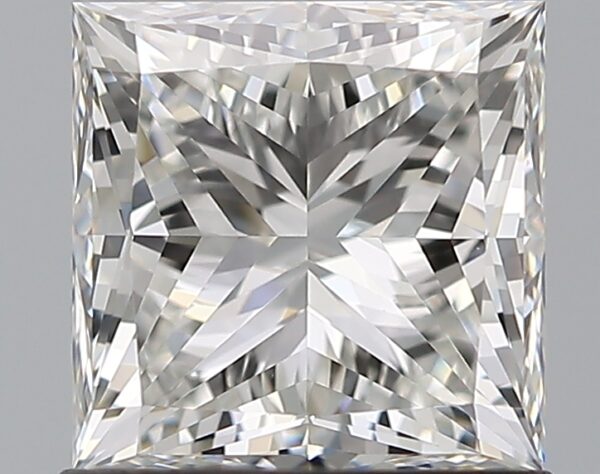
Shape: princess
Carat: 1.2
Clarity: VS1
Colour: G
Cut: EX
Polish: EX
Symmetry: EX
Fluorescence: N
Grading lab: GIA
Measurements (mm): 5.59 x 5.59 x 4.11